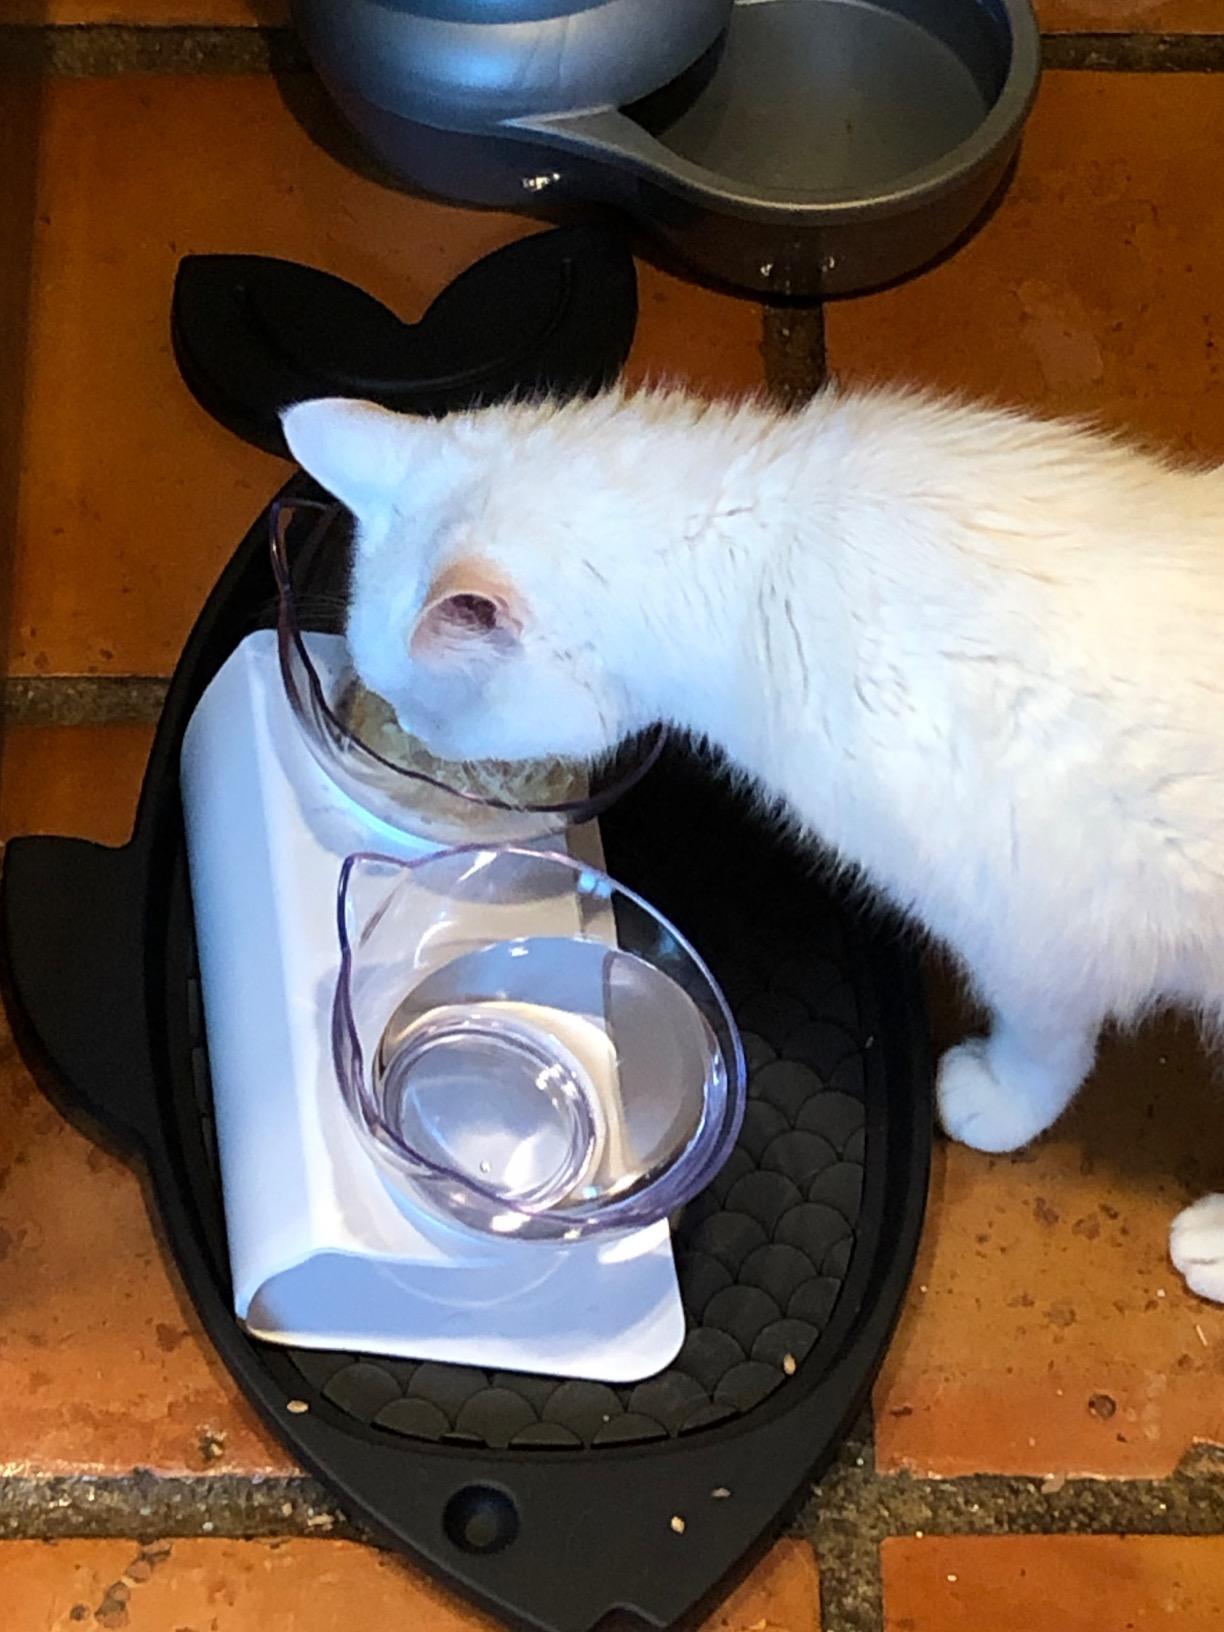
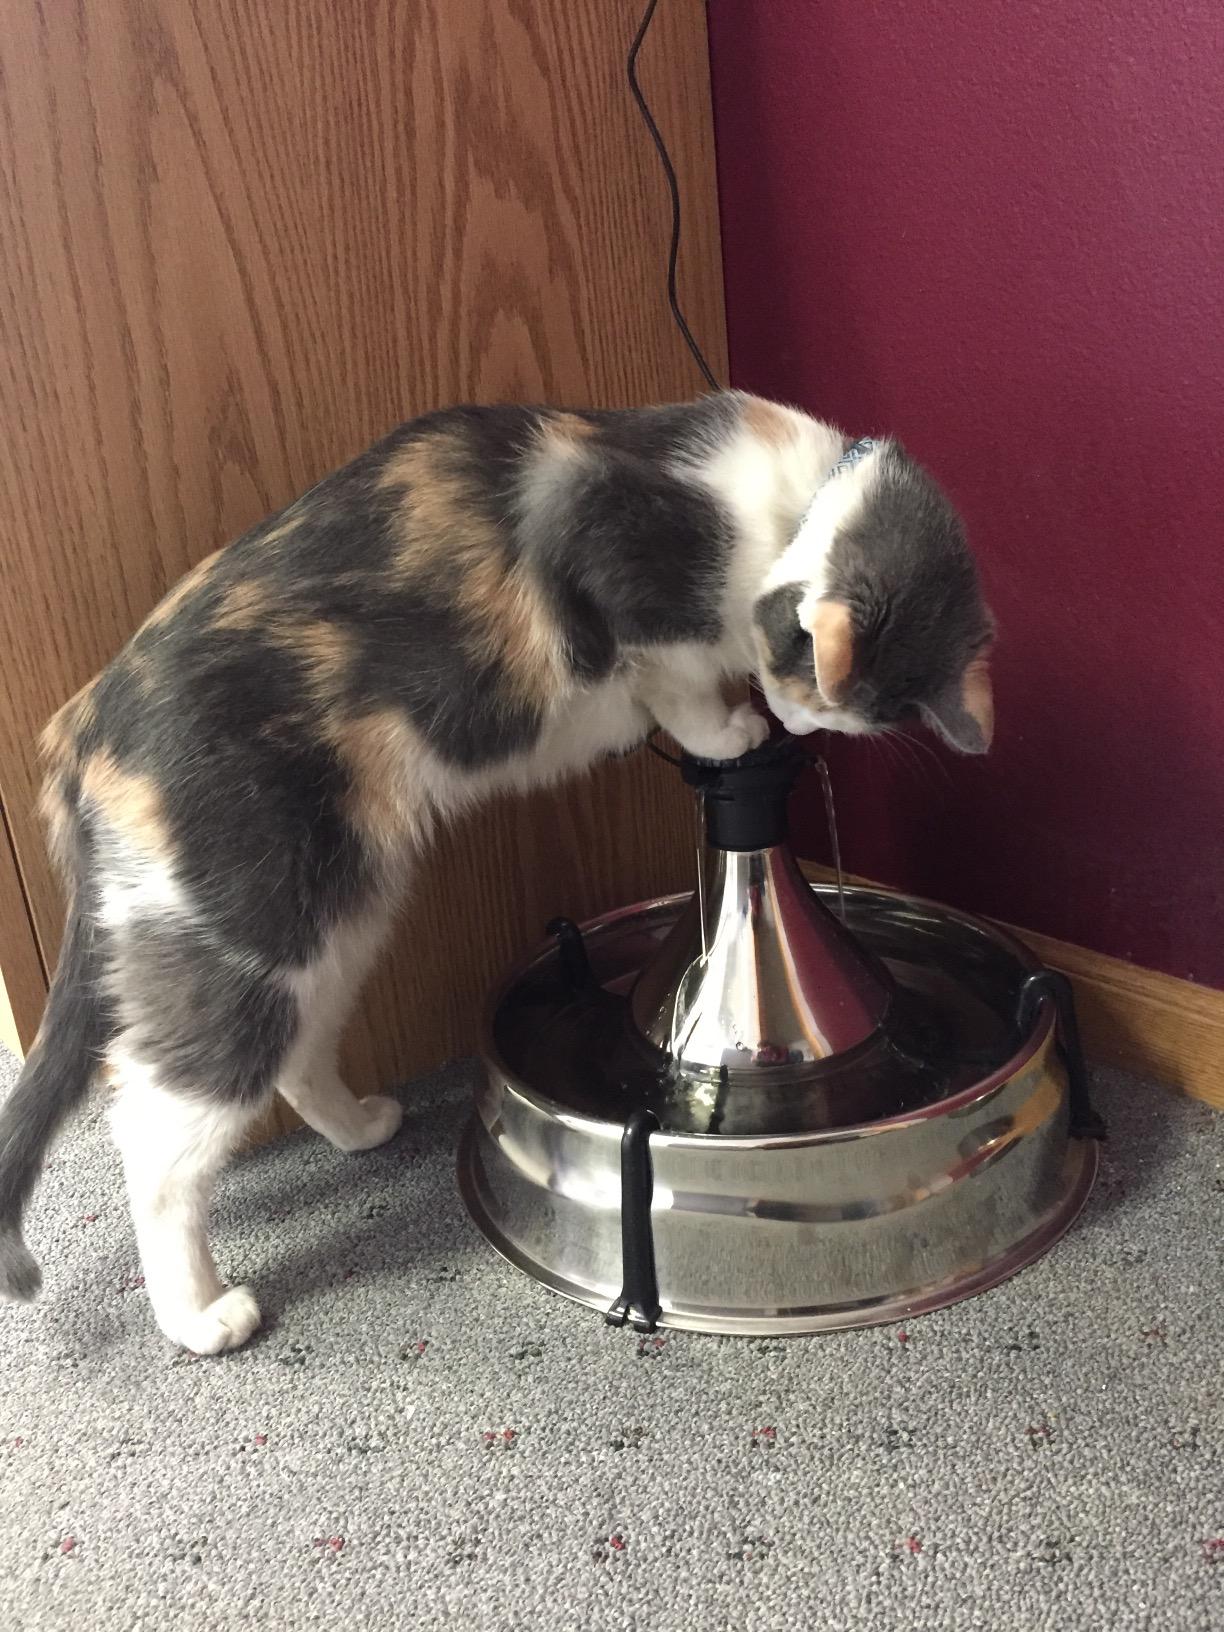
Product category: items_bowl
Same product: no